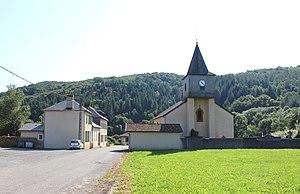
Galez (Hautes-Pyrénées)
Galez, est une commune française située dans le département des Hautes-Pyrénées, en région Occitanie.